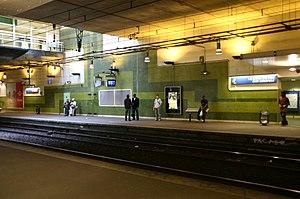
La gare du Bras de Fer - Évry - Génopole est une gare ferroviaire française de la ligne de Grigny à Corbeil-Essonnes, située dans la commune d'Évry-Courcouronnes. Édifiée au sud-est de la commune d'Évry-Courcouronnes dans le quartier du Bras-de-Fer, elle dessert les laboratoires du Génopole, les bureaux évryens de la Snecma, les grandes écoles Télécom SudParis et Télécom École de management ainsi que le Centre hospitalier sud francilien situé à proximité, sur le territoire de la commune de Corbeil-Essonnes.